Zayn Africa

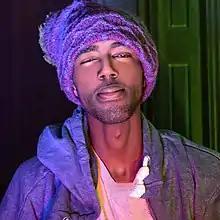
Zayn Africa in 2010

Abdulmajid Aliyu (born 1 June 1994) known professionally as Zayn Africa, is a Nigerian singer, songwriter and record producer.